Chromebook (Cyberpunk 2020)

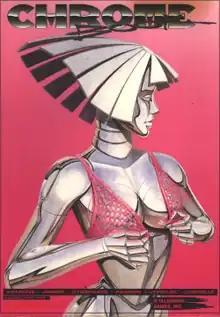

Chromebook is a 1991 role-playing game supplement published by R. Talsorian Games for "Cyberpunk".